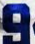
Number: 9